Roméo LeBlanc

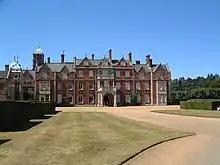
Sandringham House, where LeBlanc met with Queen Elizabeth II after his appointment as Governor General-Designate

It was announced from the Office of the Prime Minister of Canada on November 22, 1994, that Queen Elizabeth II had approved Prime Minister Jean Chrétien's choice of LeBlanc to succeed Ray Hnatyshyn as the Queen's representative.